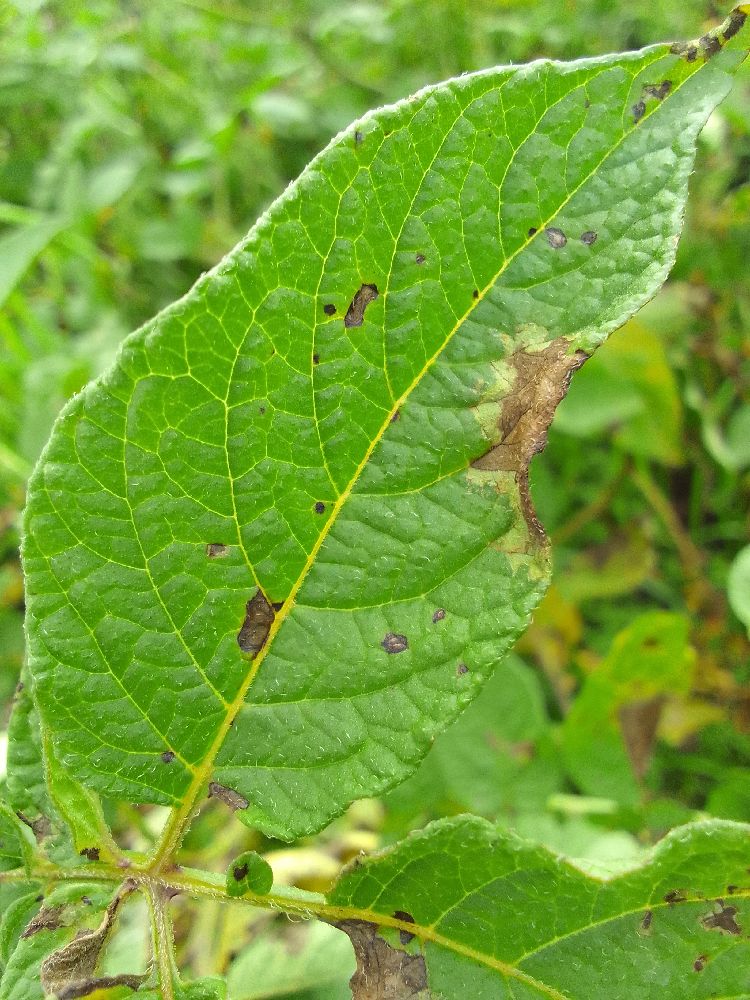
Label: Late blight